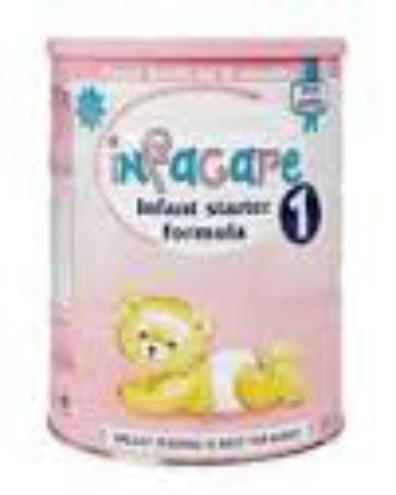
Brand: Infacare
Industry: Food